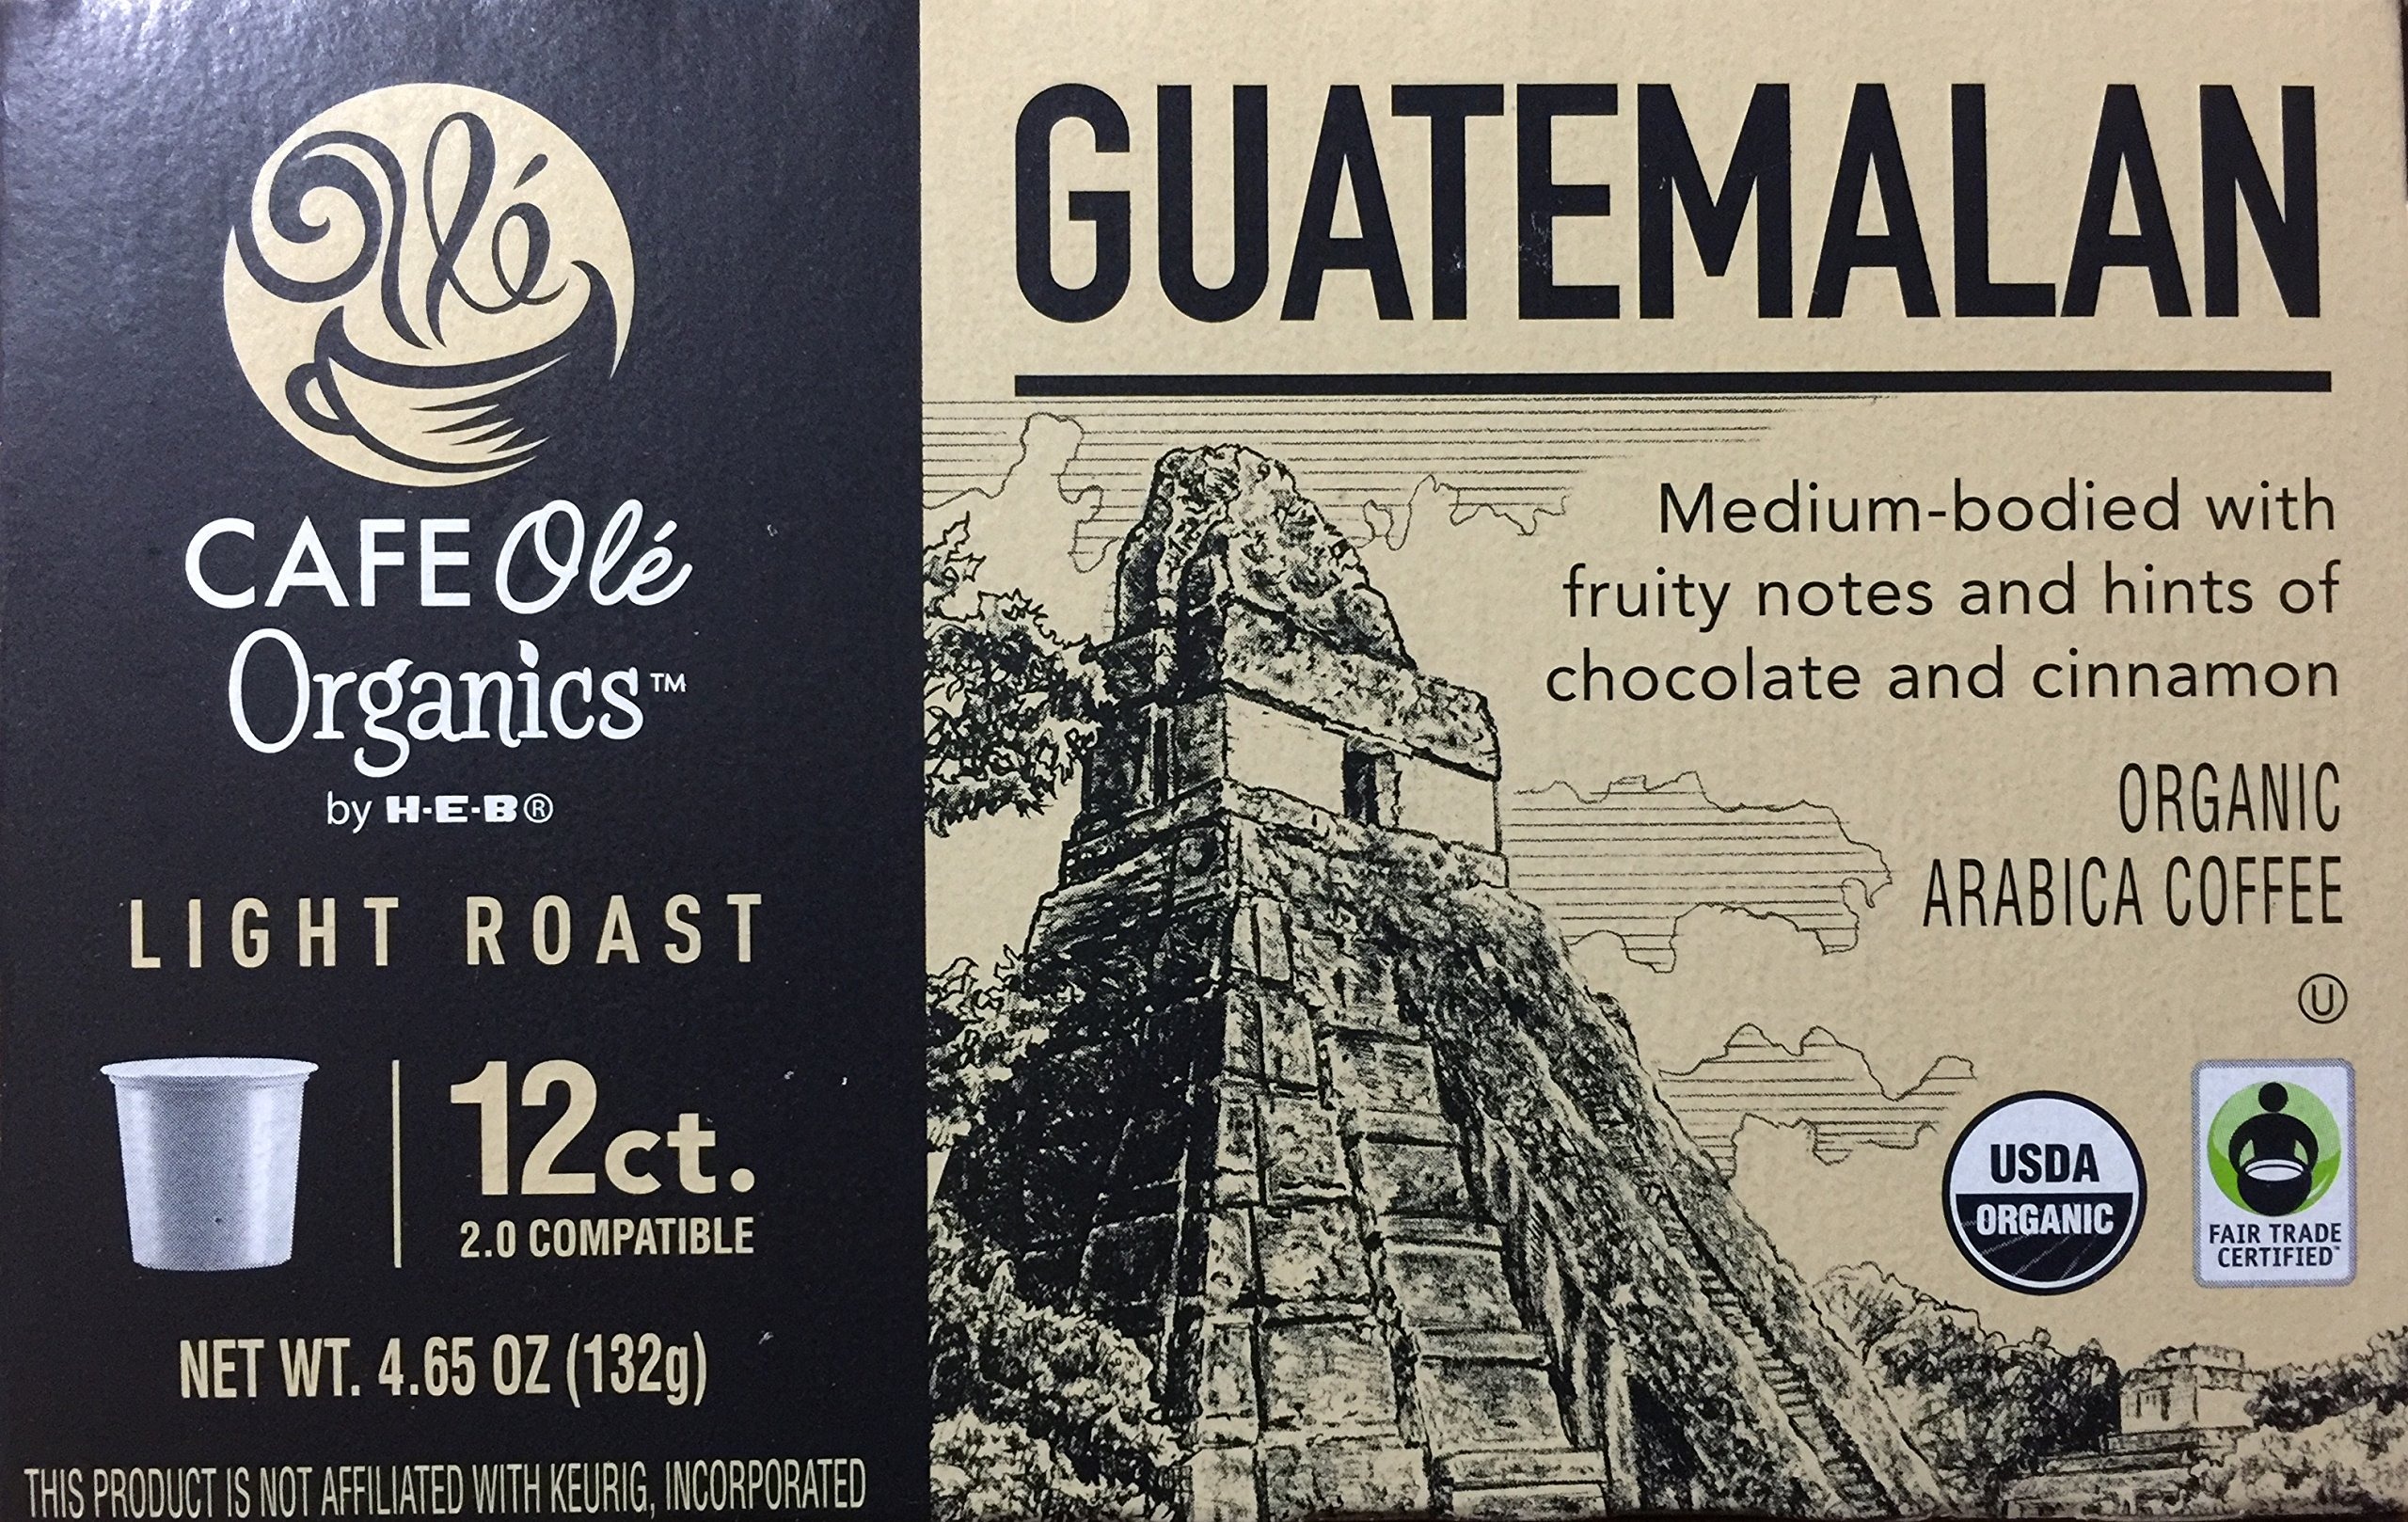
Item Name: Cafe Ole Organic Guatemalan Light Roast Single Serve Coffee K-Cups
Bullet Point 1: With an exquisite blend of fruity notes and hints of chocolate and cinnamon, our Café Olé Organics Guatemalan Coffee is the perfect way to start your morning
Bullet Point 2: This light, medium‑bodied roast can be enjoyed by itself or with your favorite breakfast pastries, baked breads, or fruits for a delightful experience any time of the day
Bullet Point 3: 100% Organic Arabica Coffee - light roast
Bullet Point 4: 2.0 Compatible - K-cups
Bullet Point 5: One - 12 count box per order (k-cups)
Product Description: We begin with high quality Arabica beans harvested from legendary coffee-growing regions throughout the world. They are then roasted with precision and care to bring the artisan difference to your home. Cafe Olé offers an entire line of gourmet coffee for all of our treasured enthusiasts - find your perfect cup. Whether they are made in Texas, take on a familiar Texas shape or are inspired by local tastes, Totally Texas products remind us of everything we love about the Lone Star State.
Value: 1.0
Unit: Count

Price: 14.99